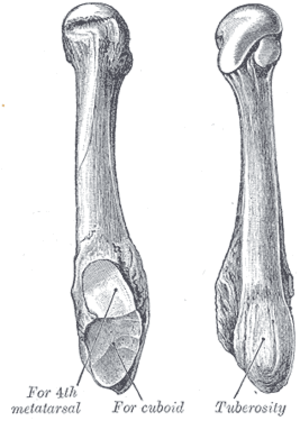
Le métatarse est l'ensemble de cinq os longs du pied, s'articulant par leur base avec les os du tarse, et par leur tête avec la base des premières phalanges des orteils.